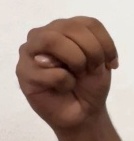
ASL sign: M